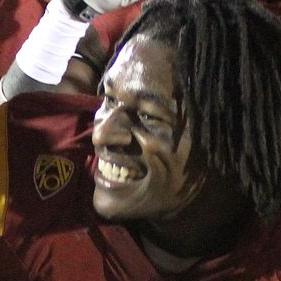
Age: 17